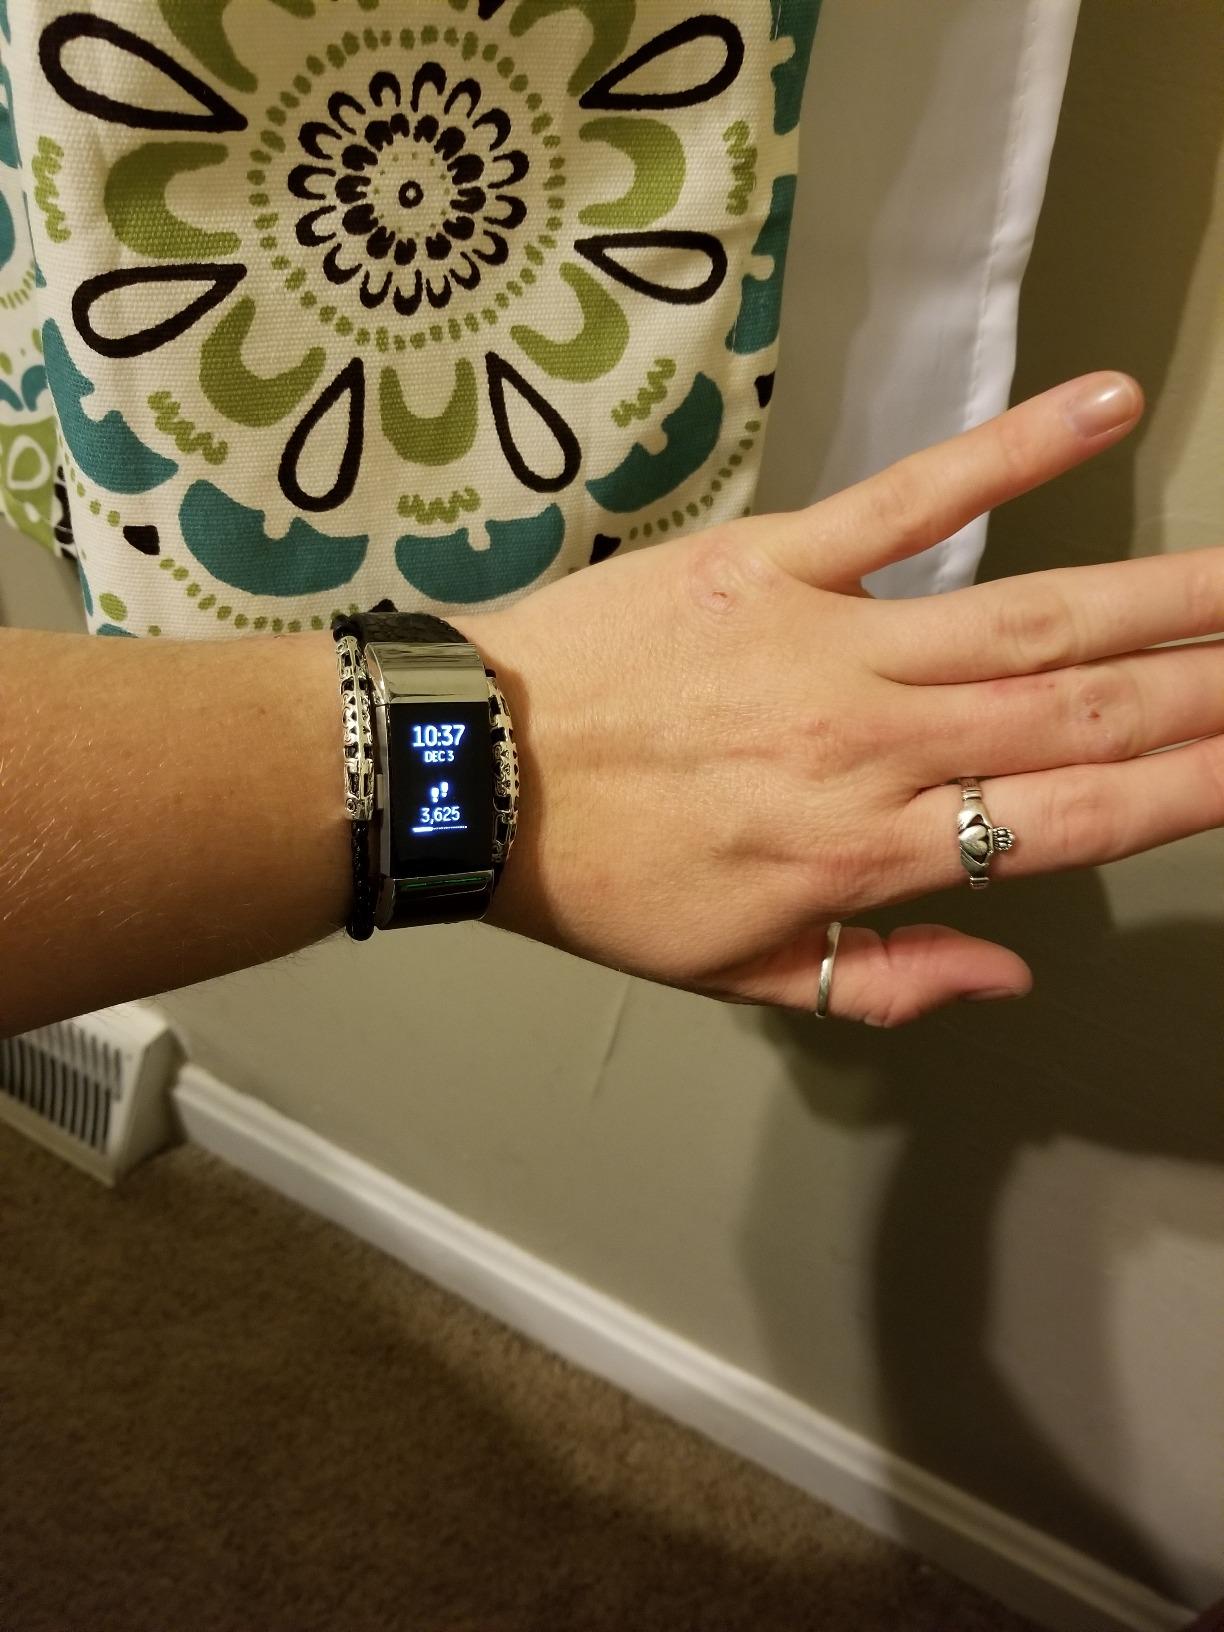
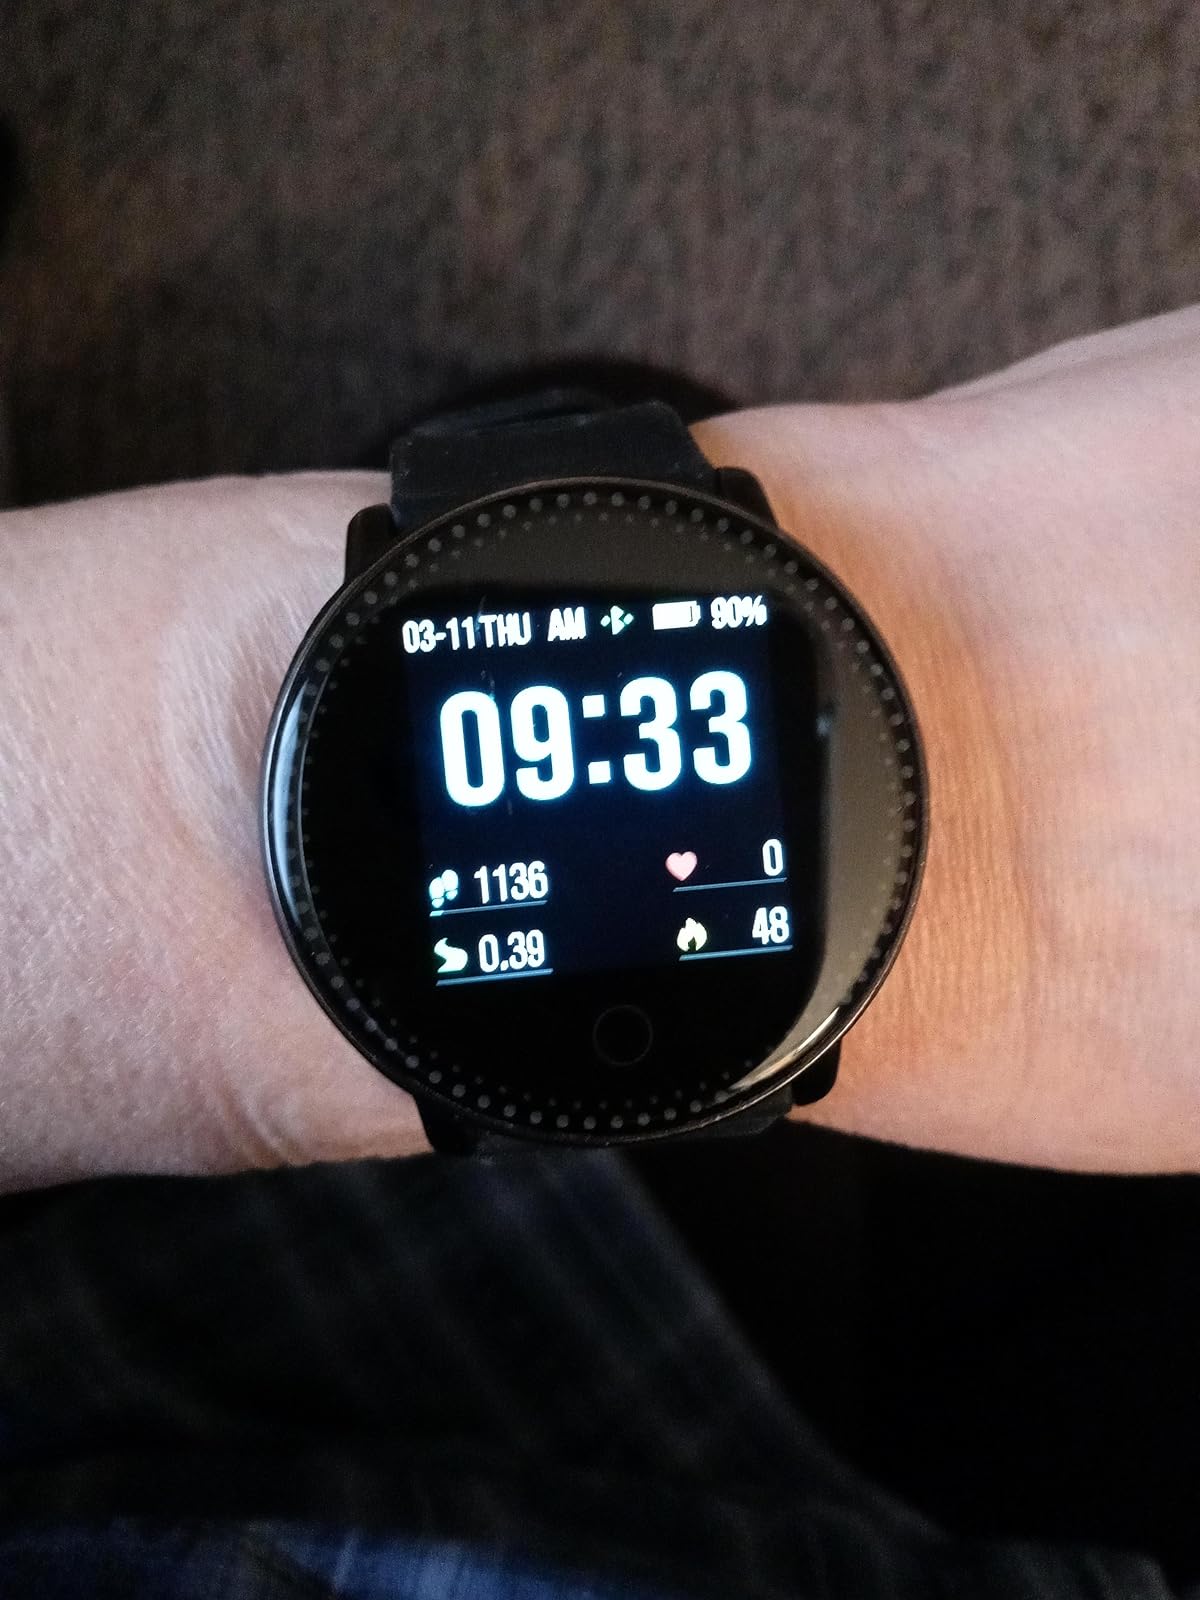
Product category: smartwatch
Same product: no